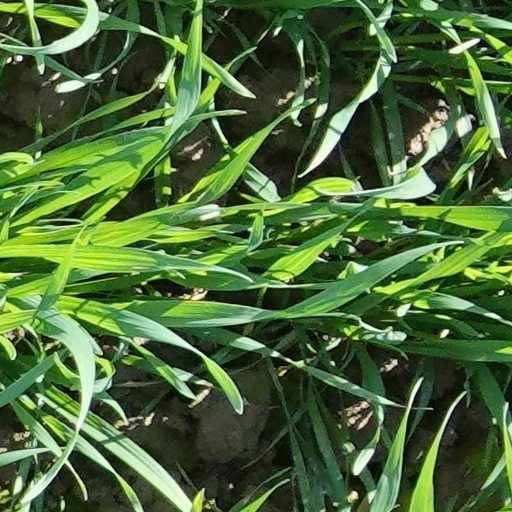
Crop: wheat